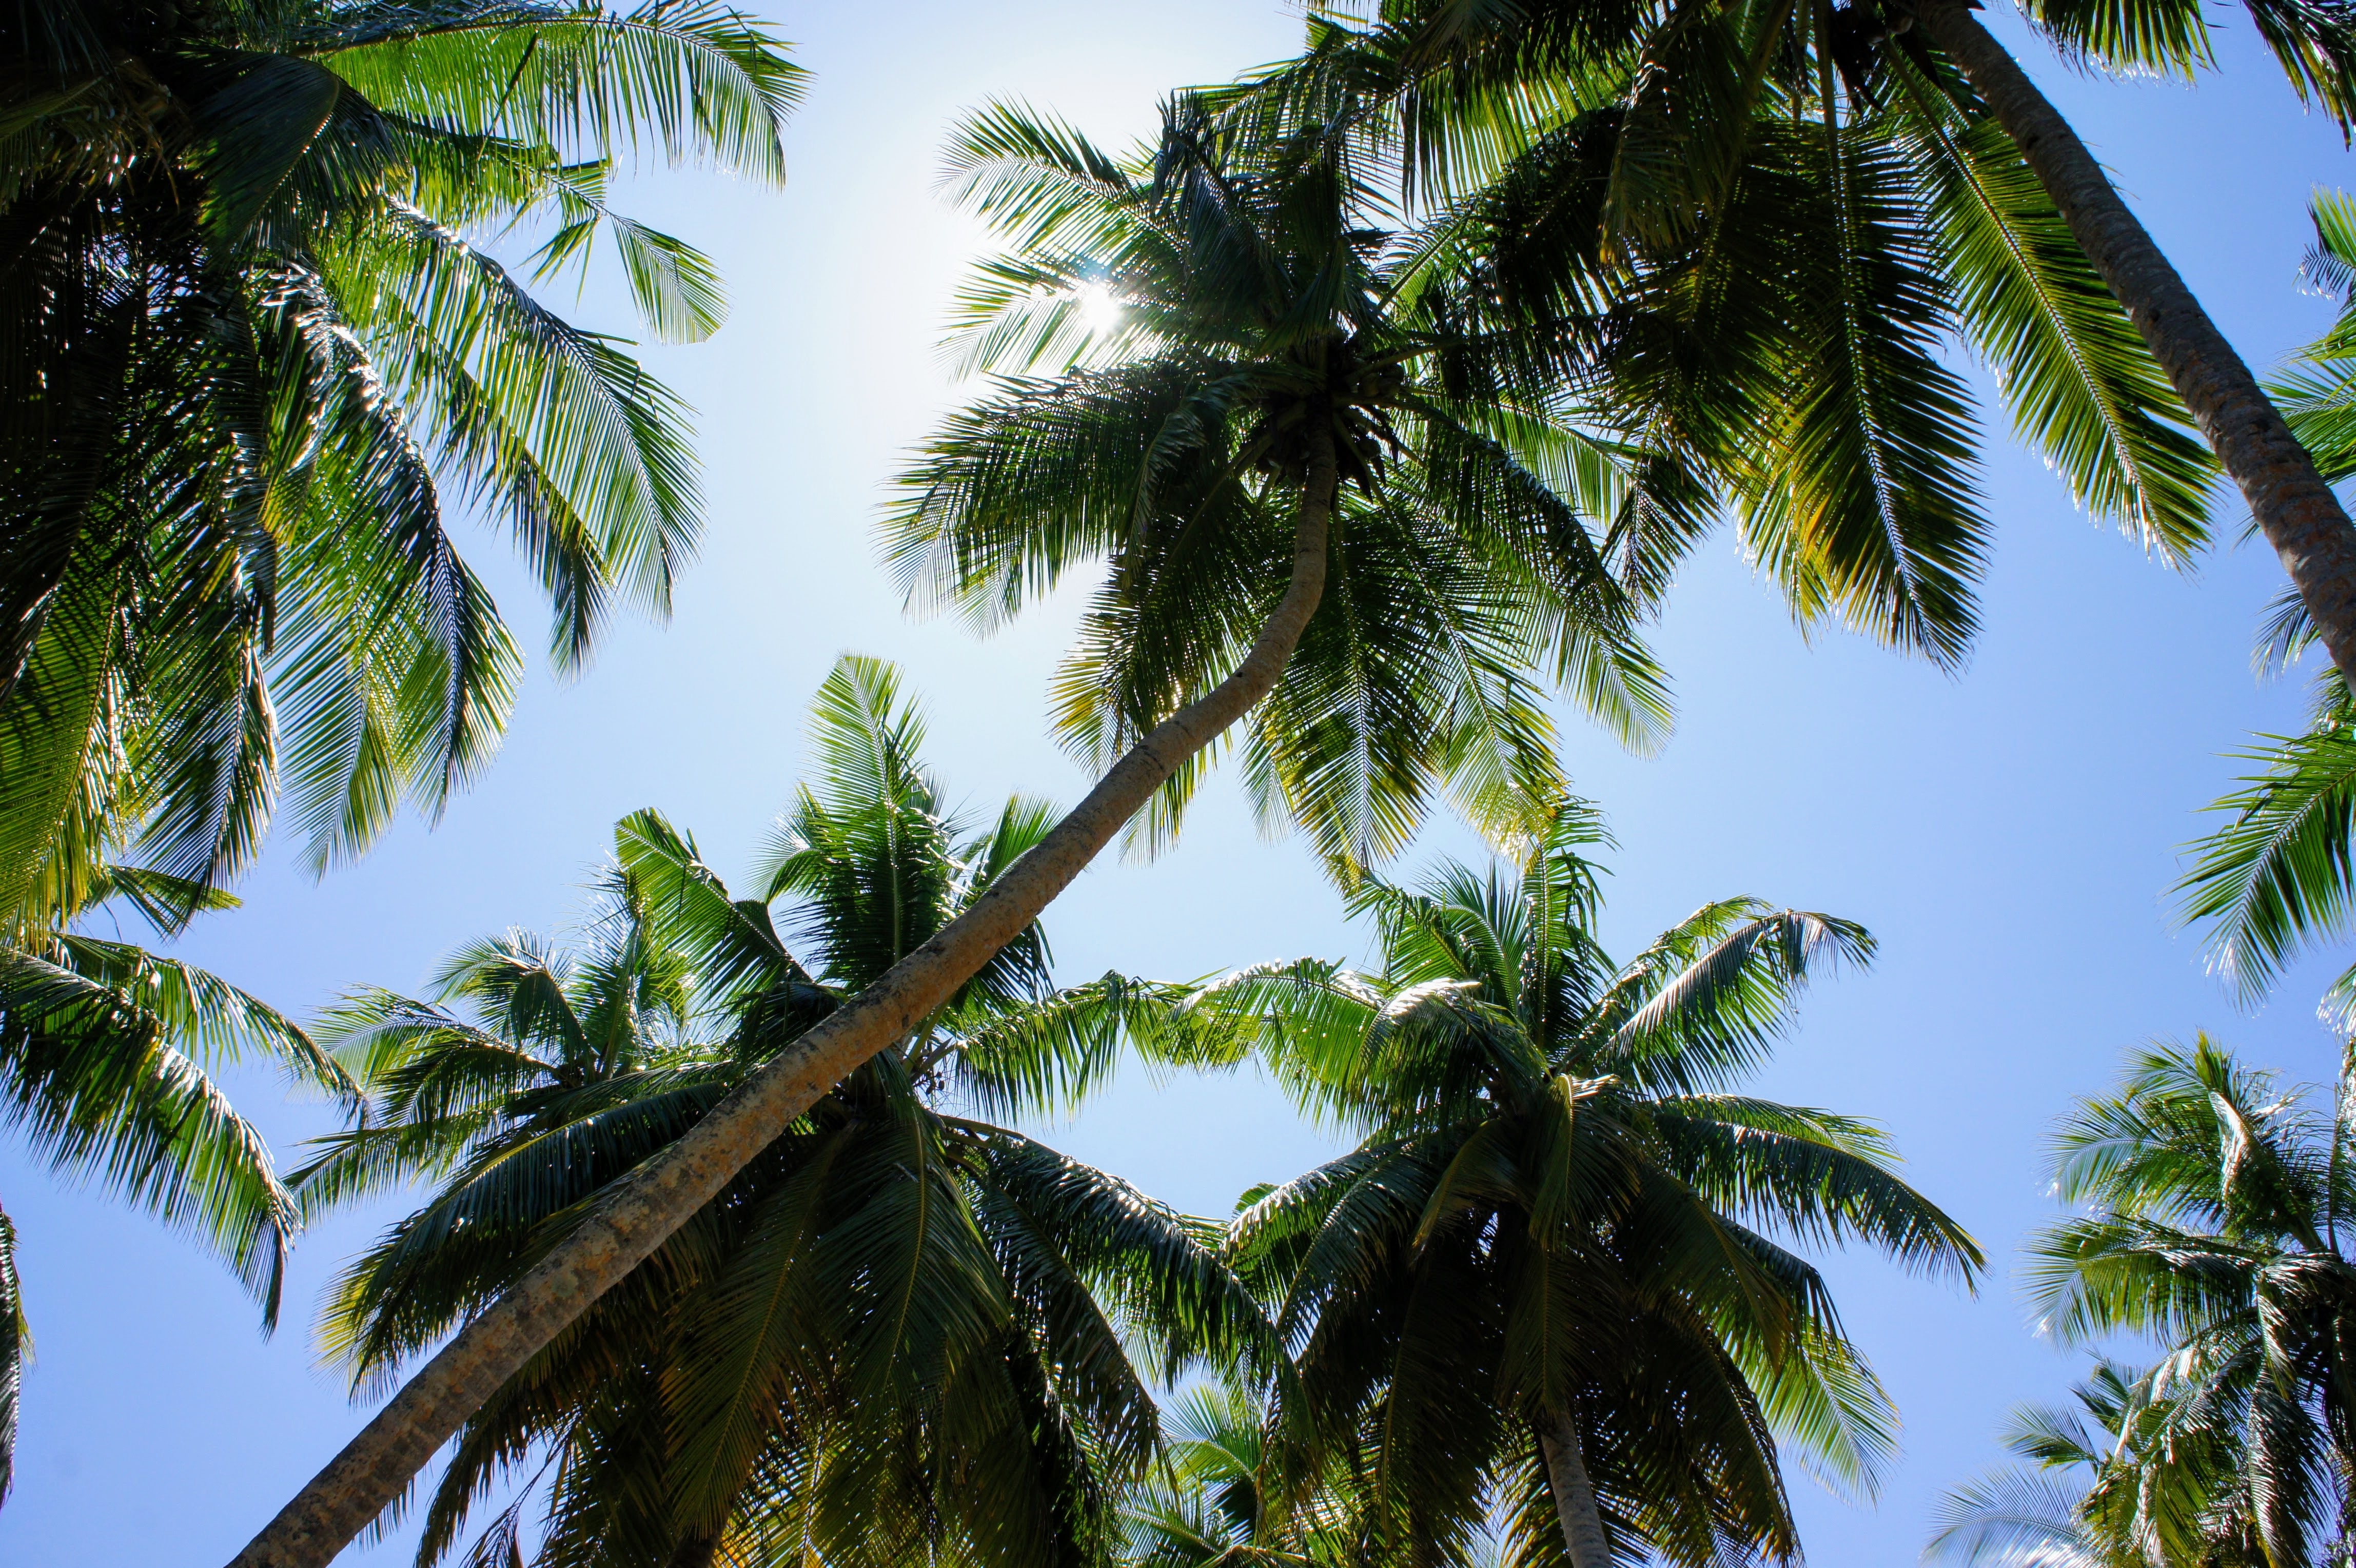
tree, branch, plant, sky, palm tree, flower, green, jungle, botany, flora, blue sky, clouds, vegetation, rainforest, caribbean, exotic, palm trees, tropics, partly cloudy, flowering plant, woody plant, land plant, arecales, palm family, borassus flabellifer